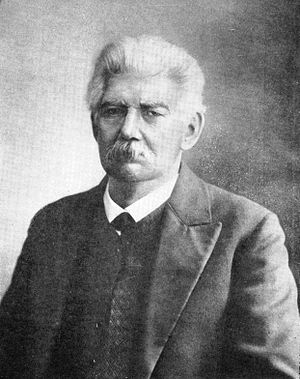
Wilhelm Radloff
Friedrich Wilhelm Radloff var en tysk-russisk sprogforsker og rejsende.